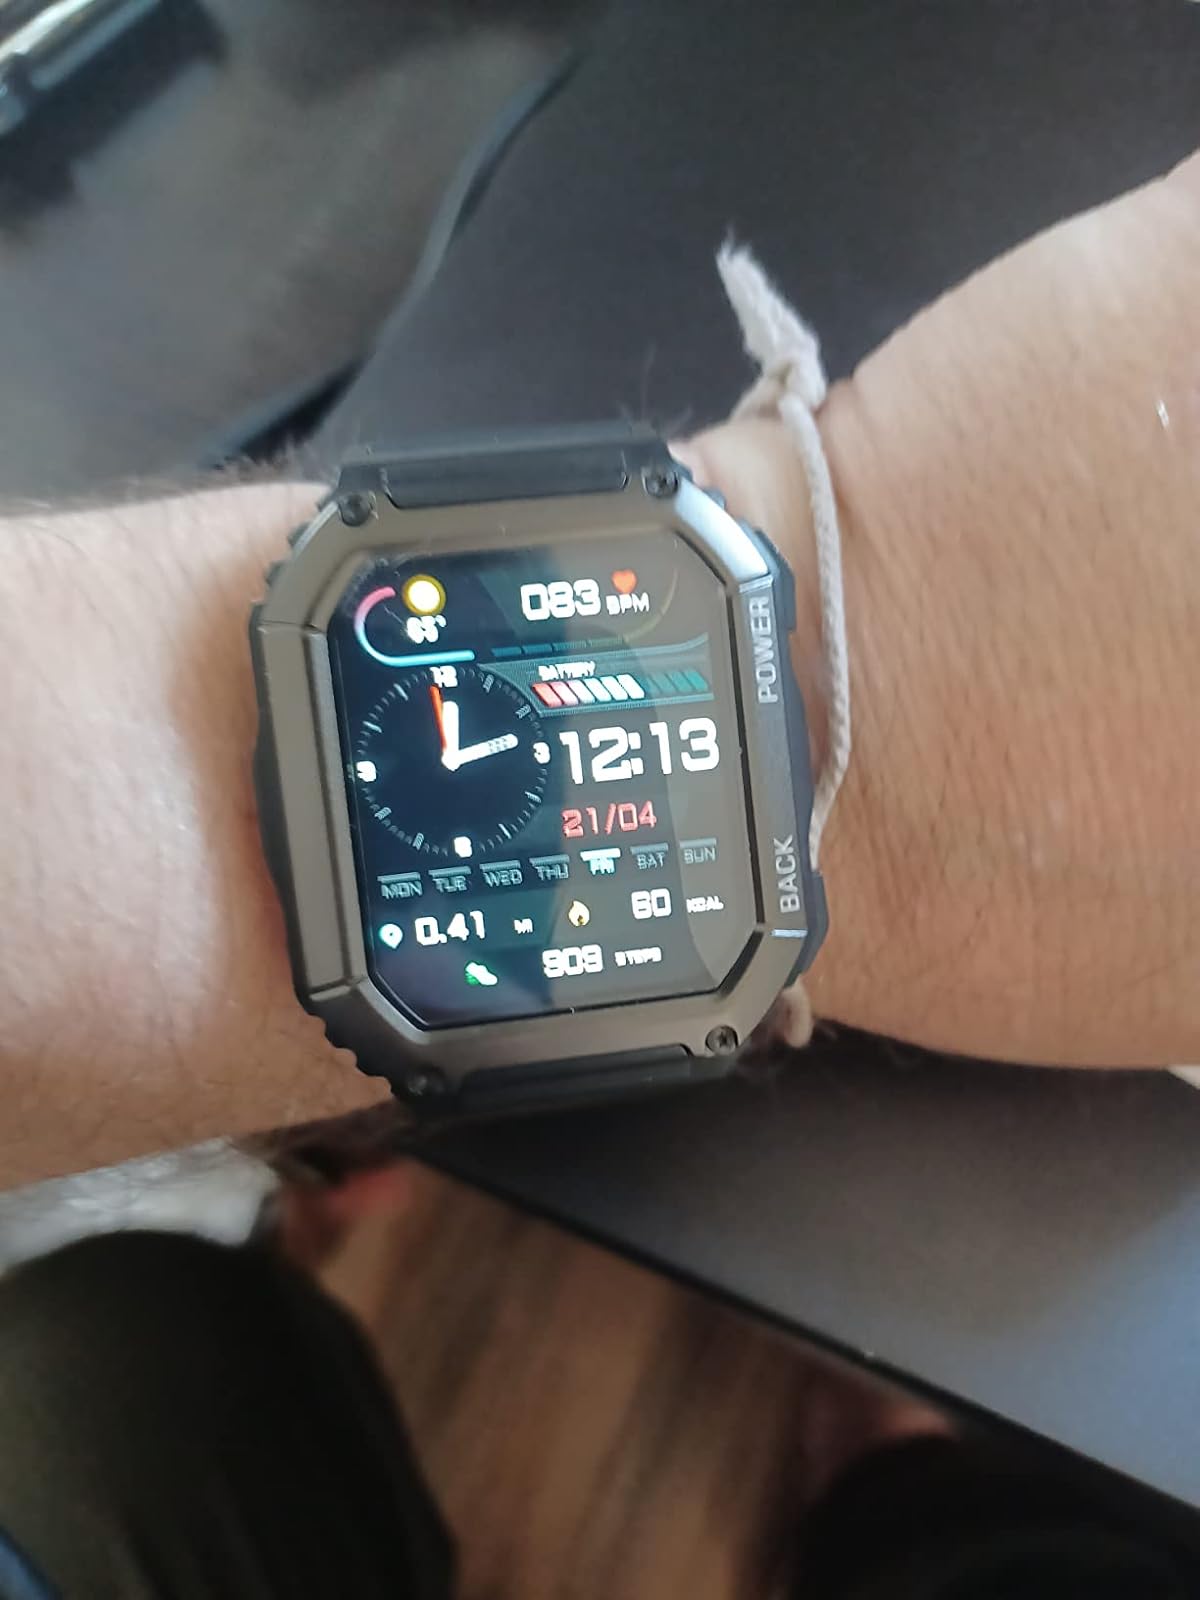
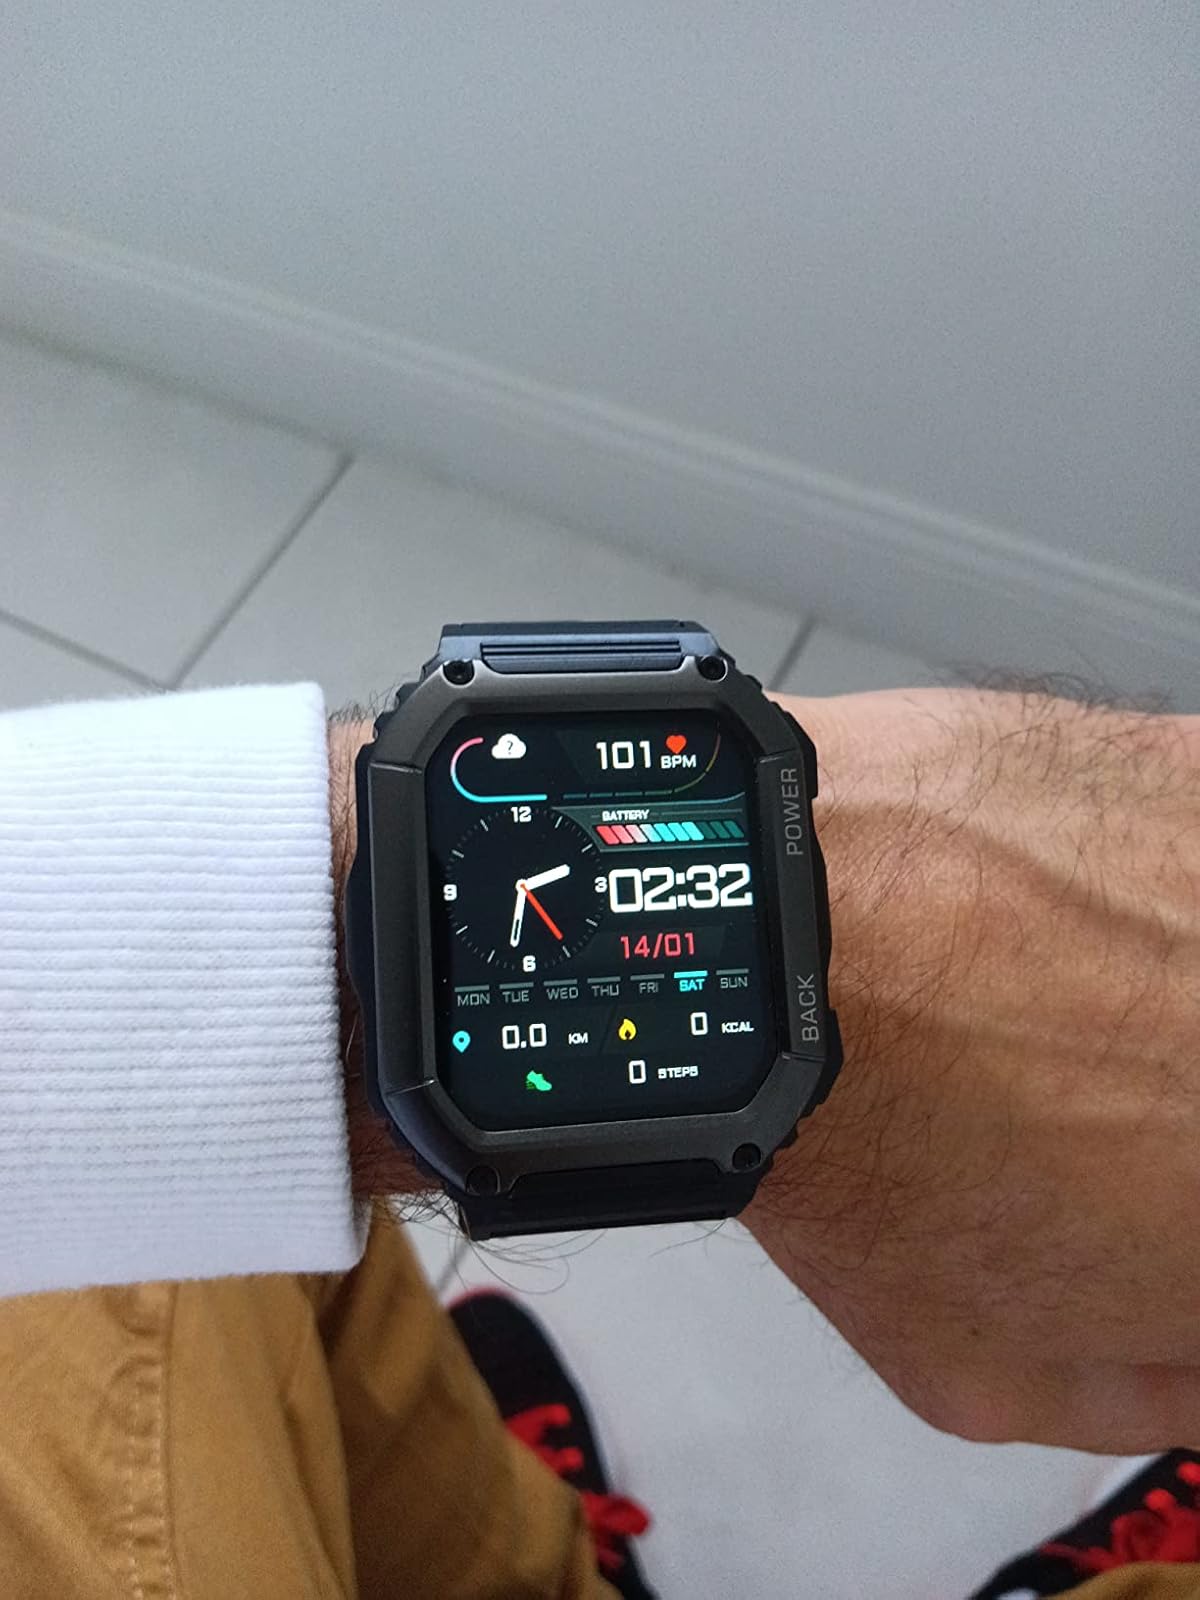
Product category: smartwatch
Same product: yes